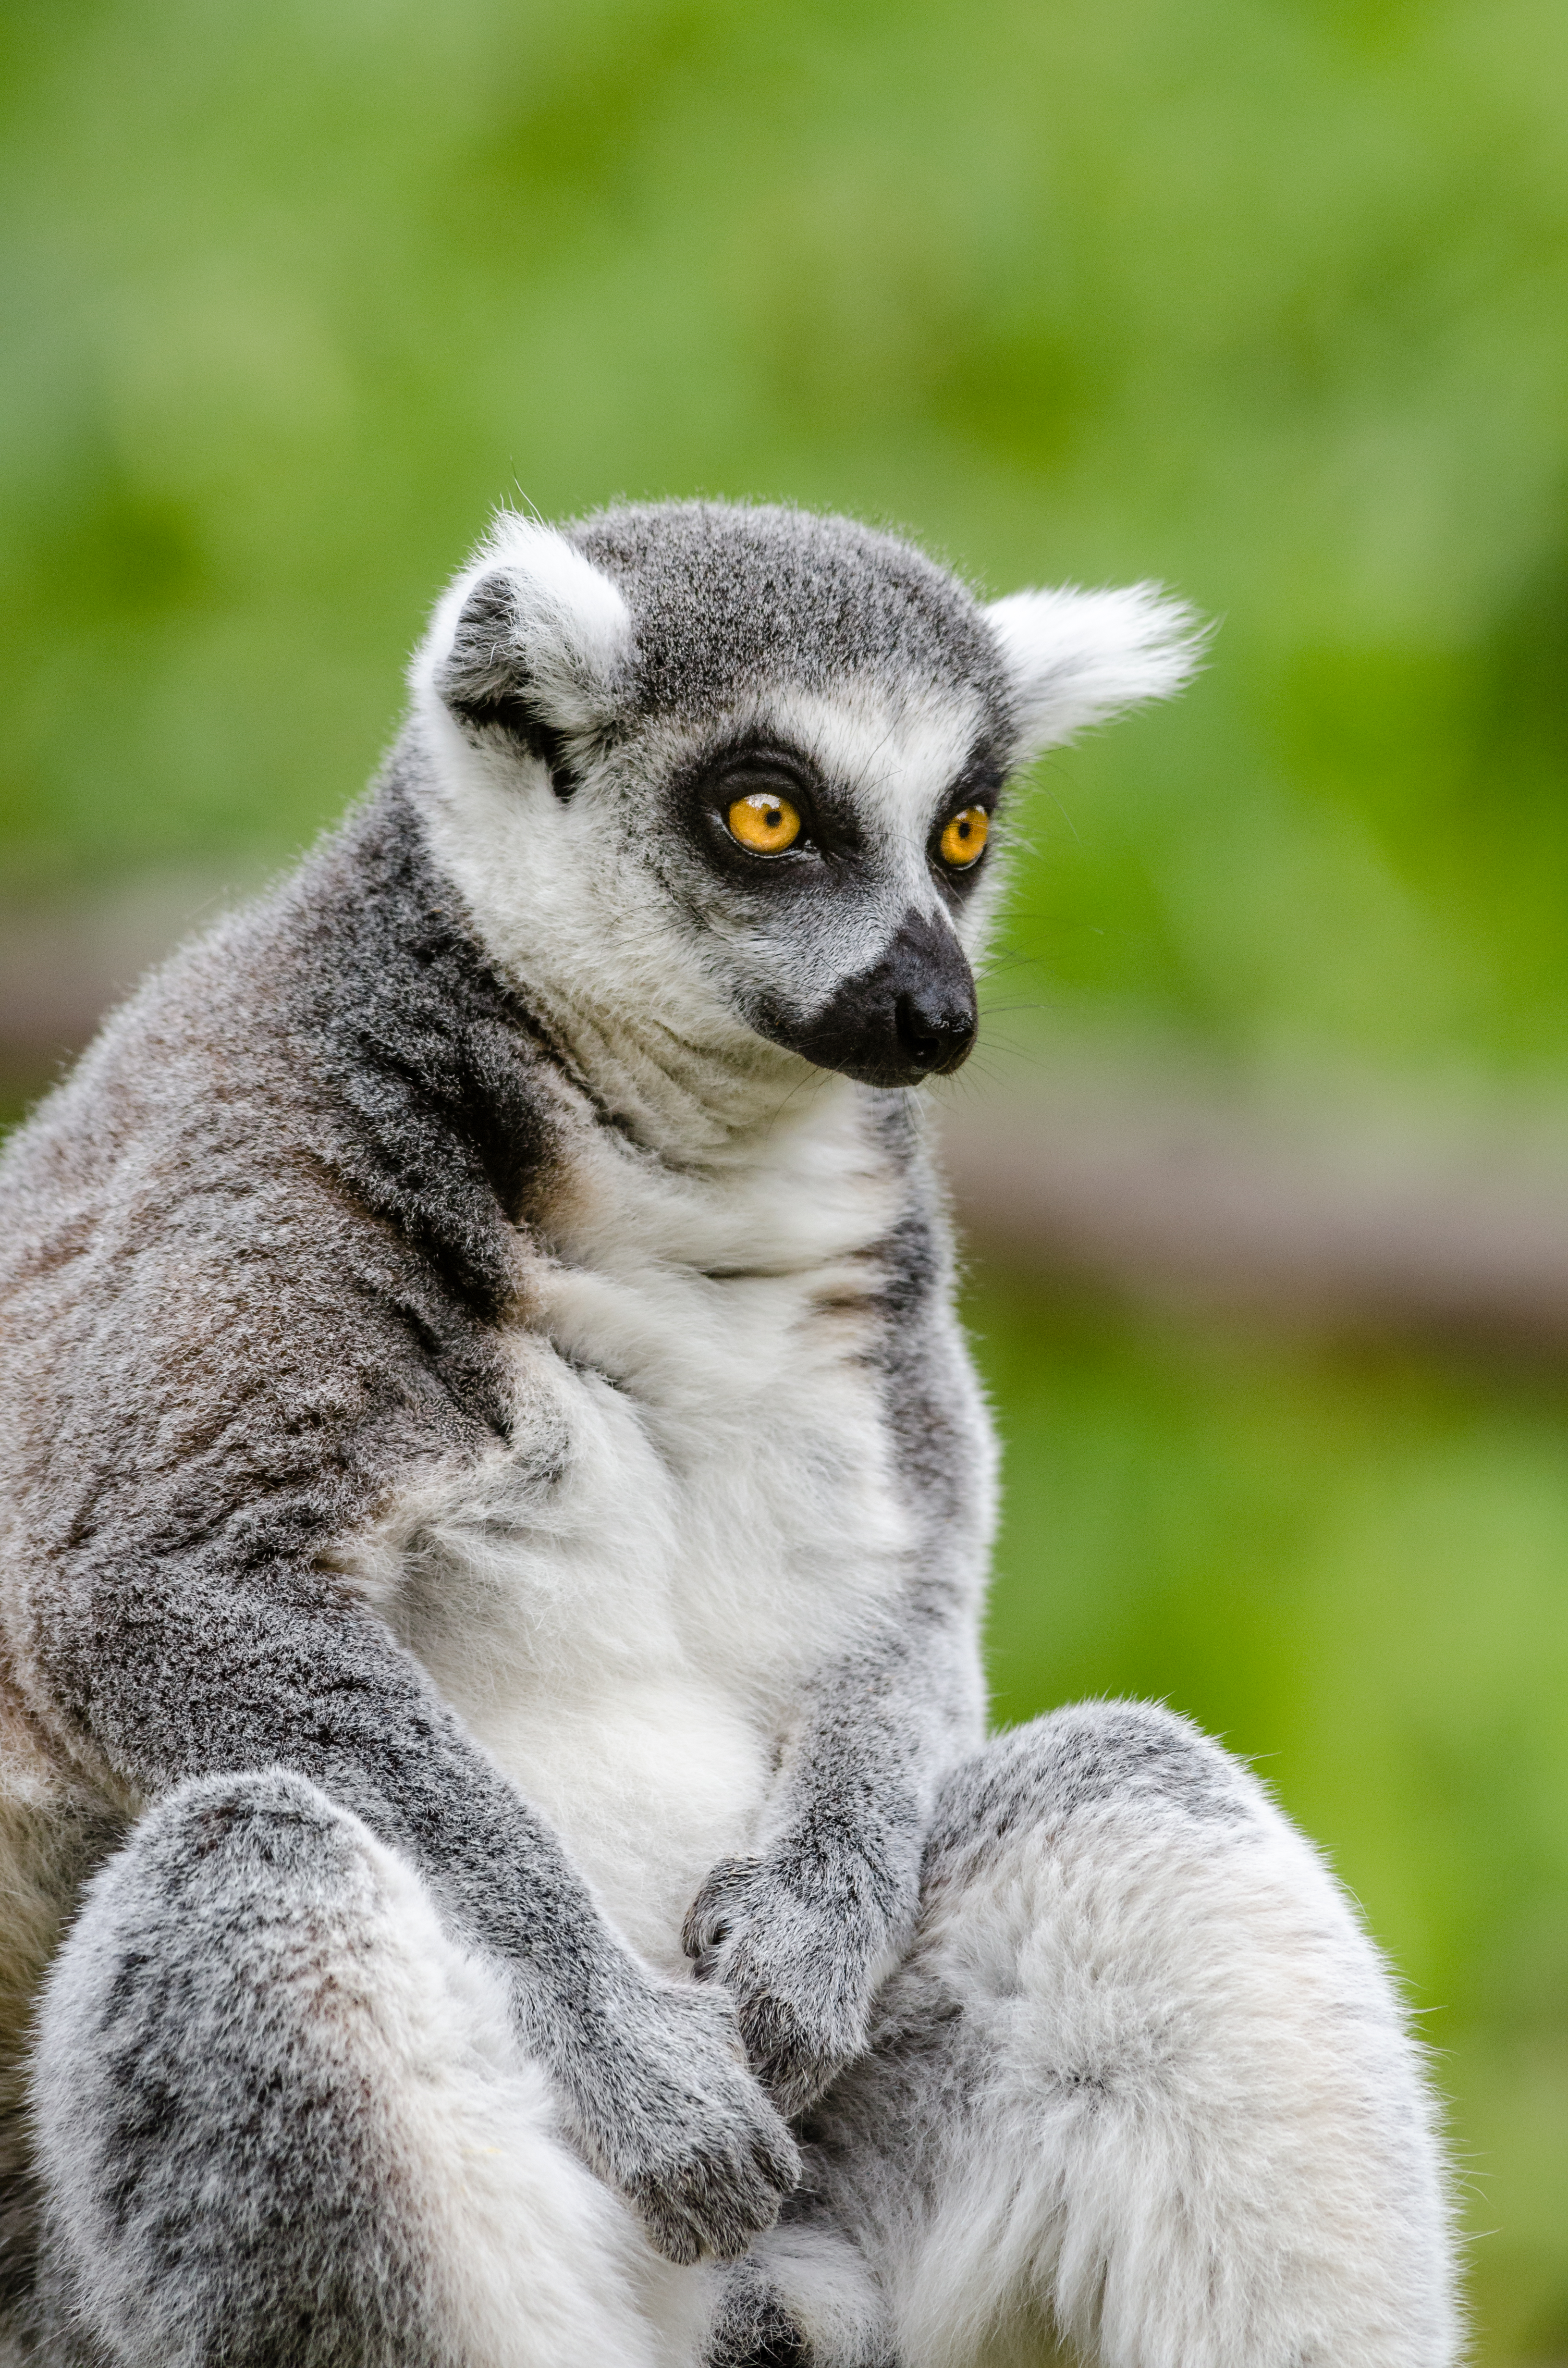
tree, bokeh, ring, feet, animal, cute, wildlife, zoo, fur, mammal, nikon, fauna, primate, eyes, hands, animals, madagascar, vertebrate, tier, fell, augen, baum, adorable, lemur, d7000, niedlich, tailed, catta, katta, tierpart, madagaskar, 300mm, fuse, s s, h nde